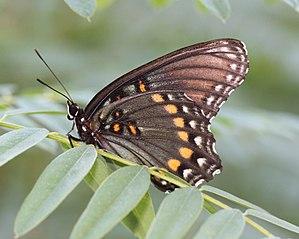
L'Amiral est une espèce nord-américaine de lépidoptères de la famille des Nymphalidae et de la sous-famille des Limenitidinae.